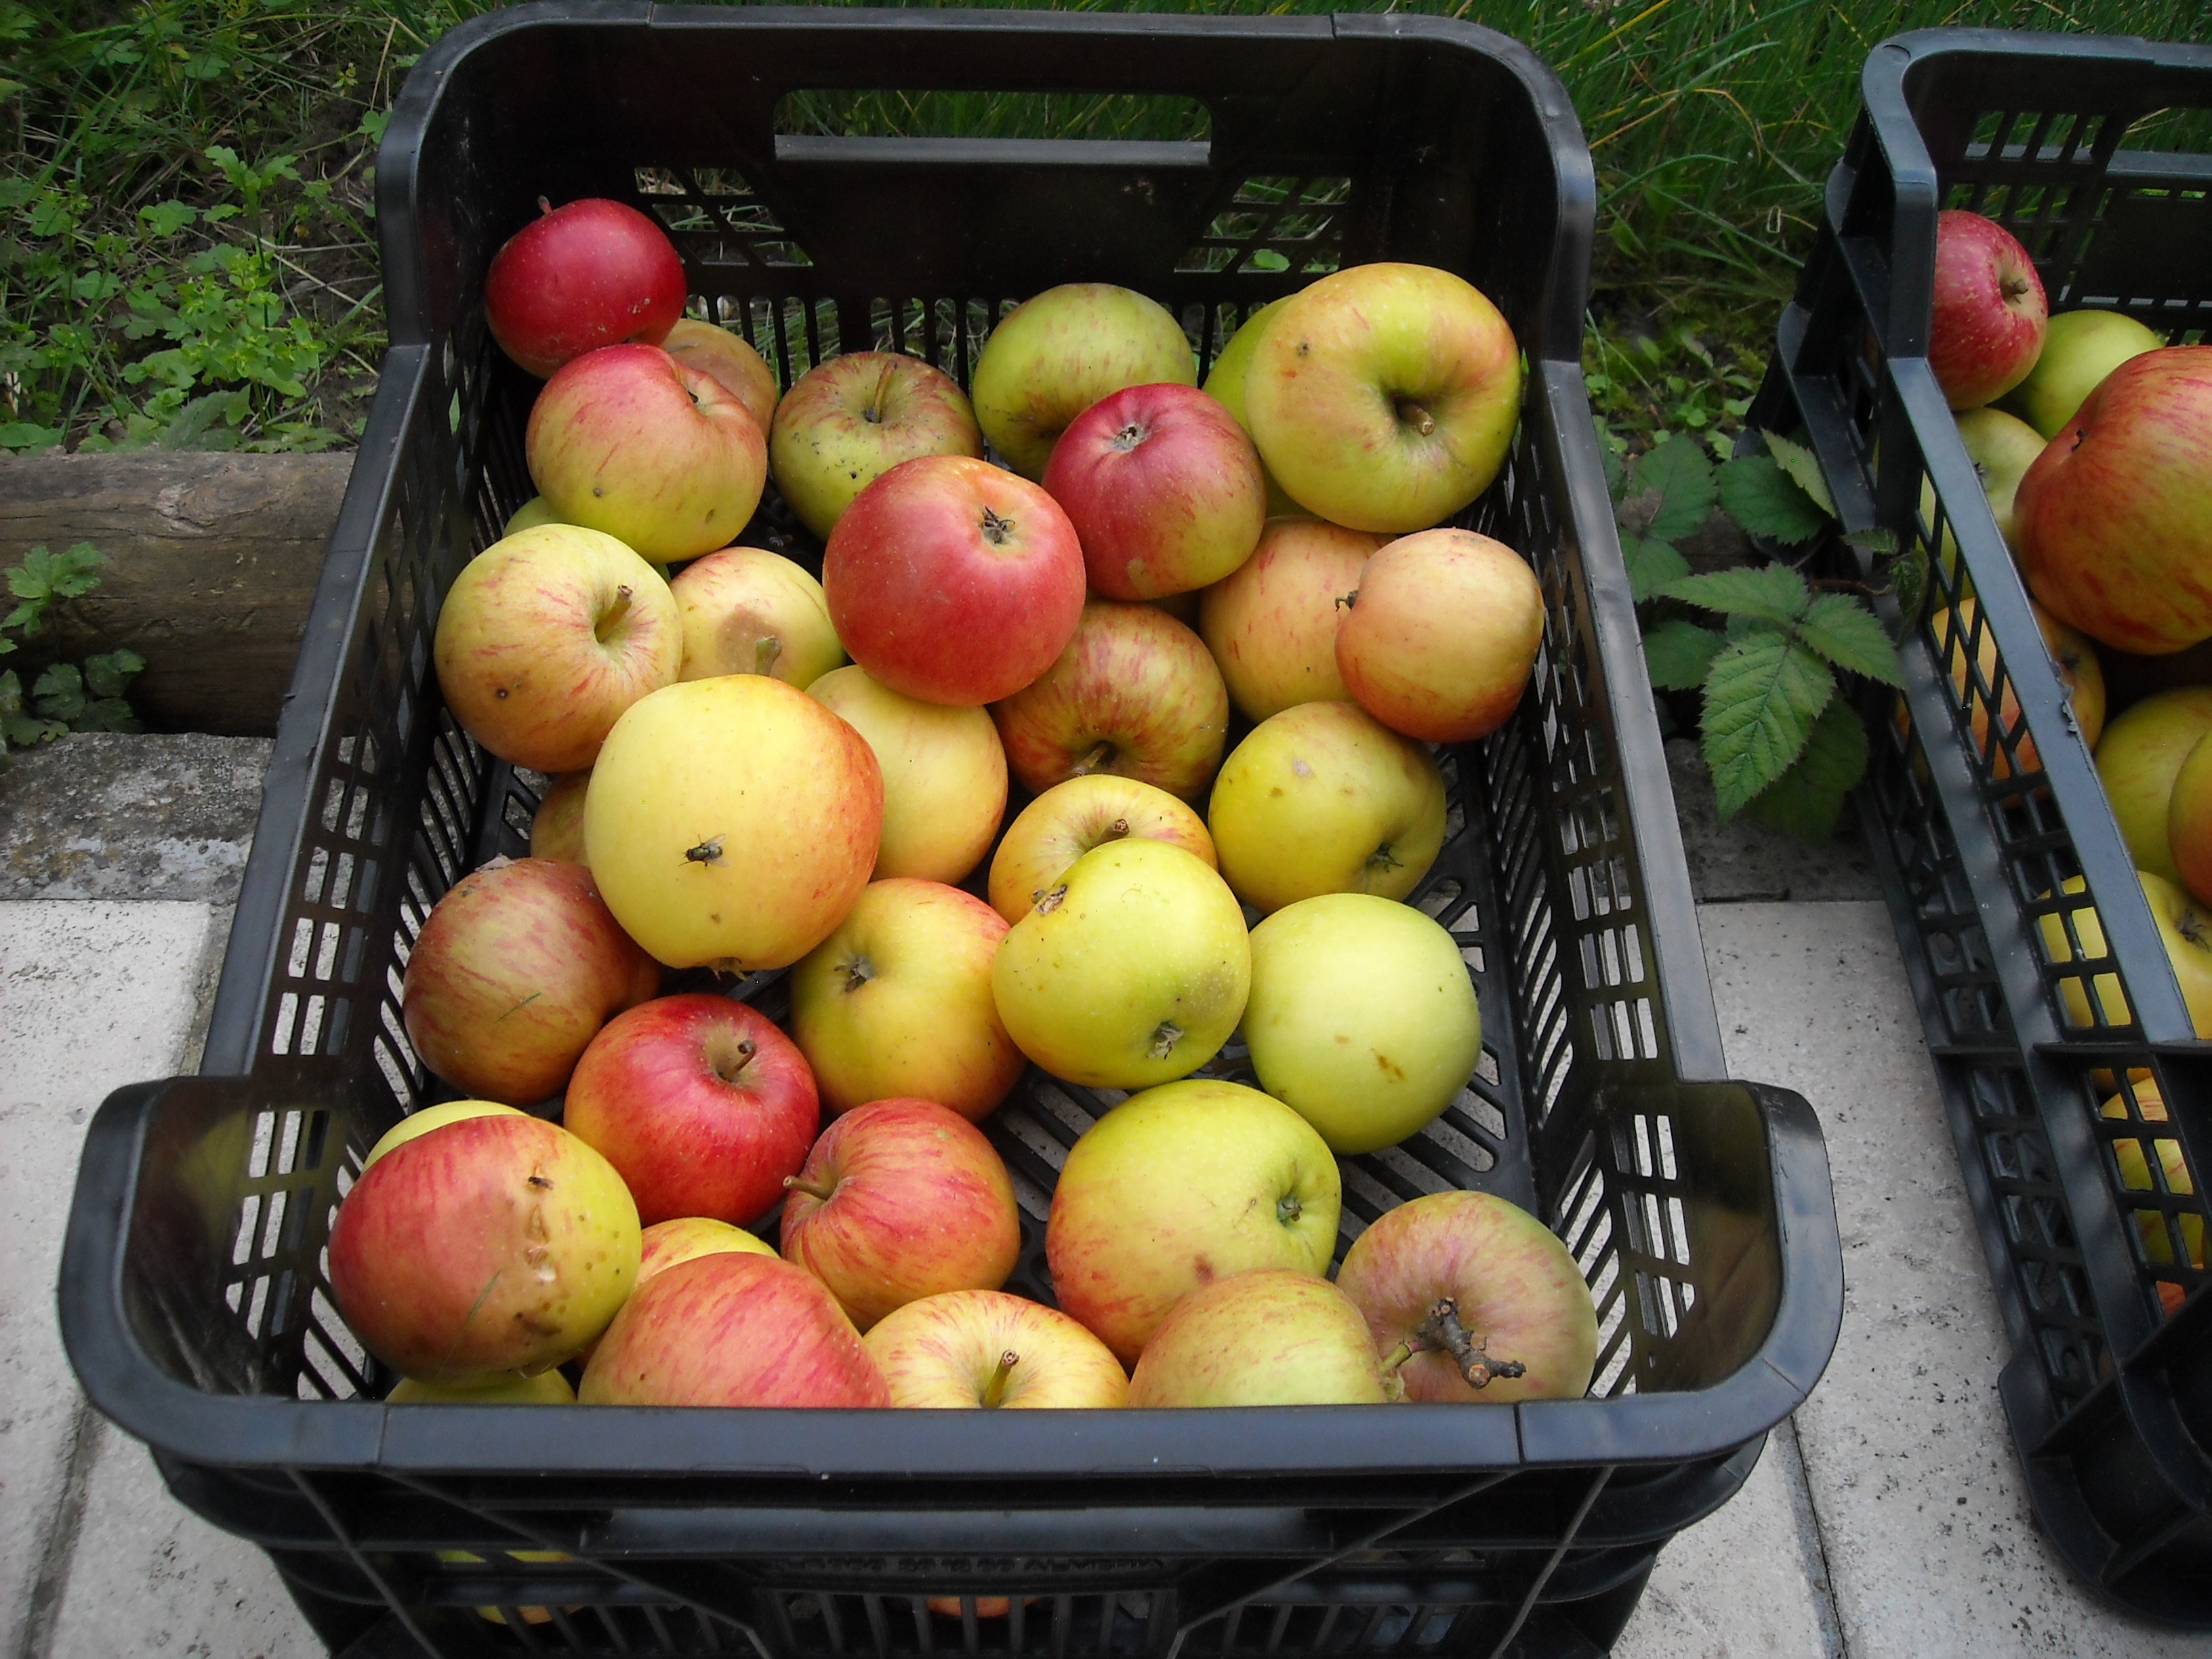
apple, plant, fruit, food, harvest, produce, healthy, fruits, apples, autumn fruit, red and yellow, flowering plant, rose family, land plant, rose order